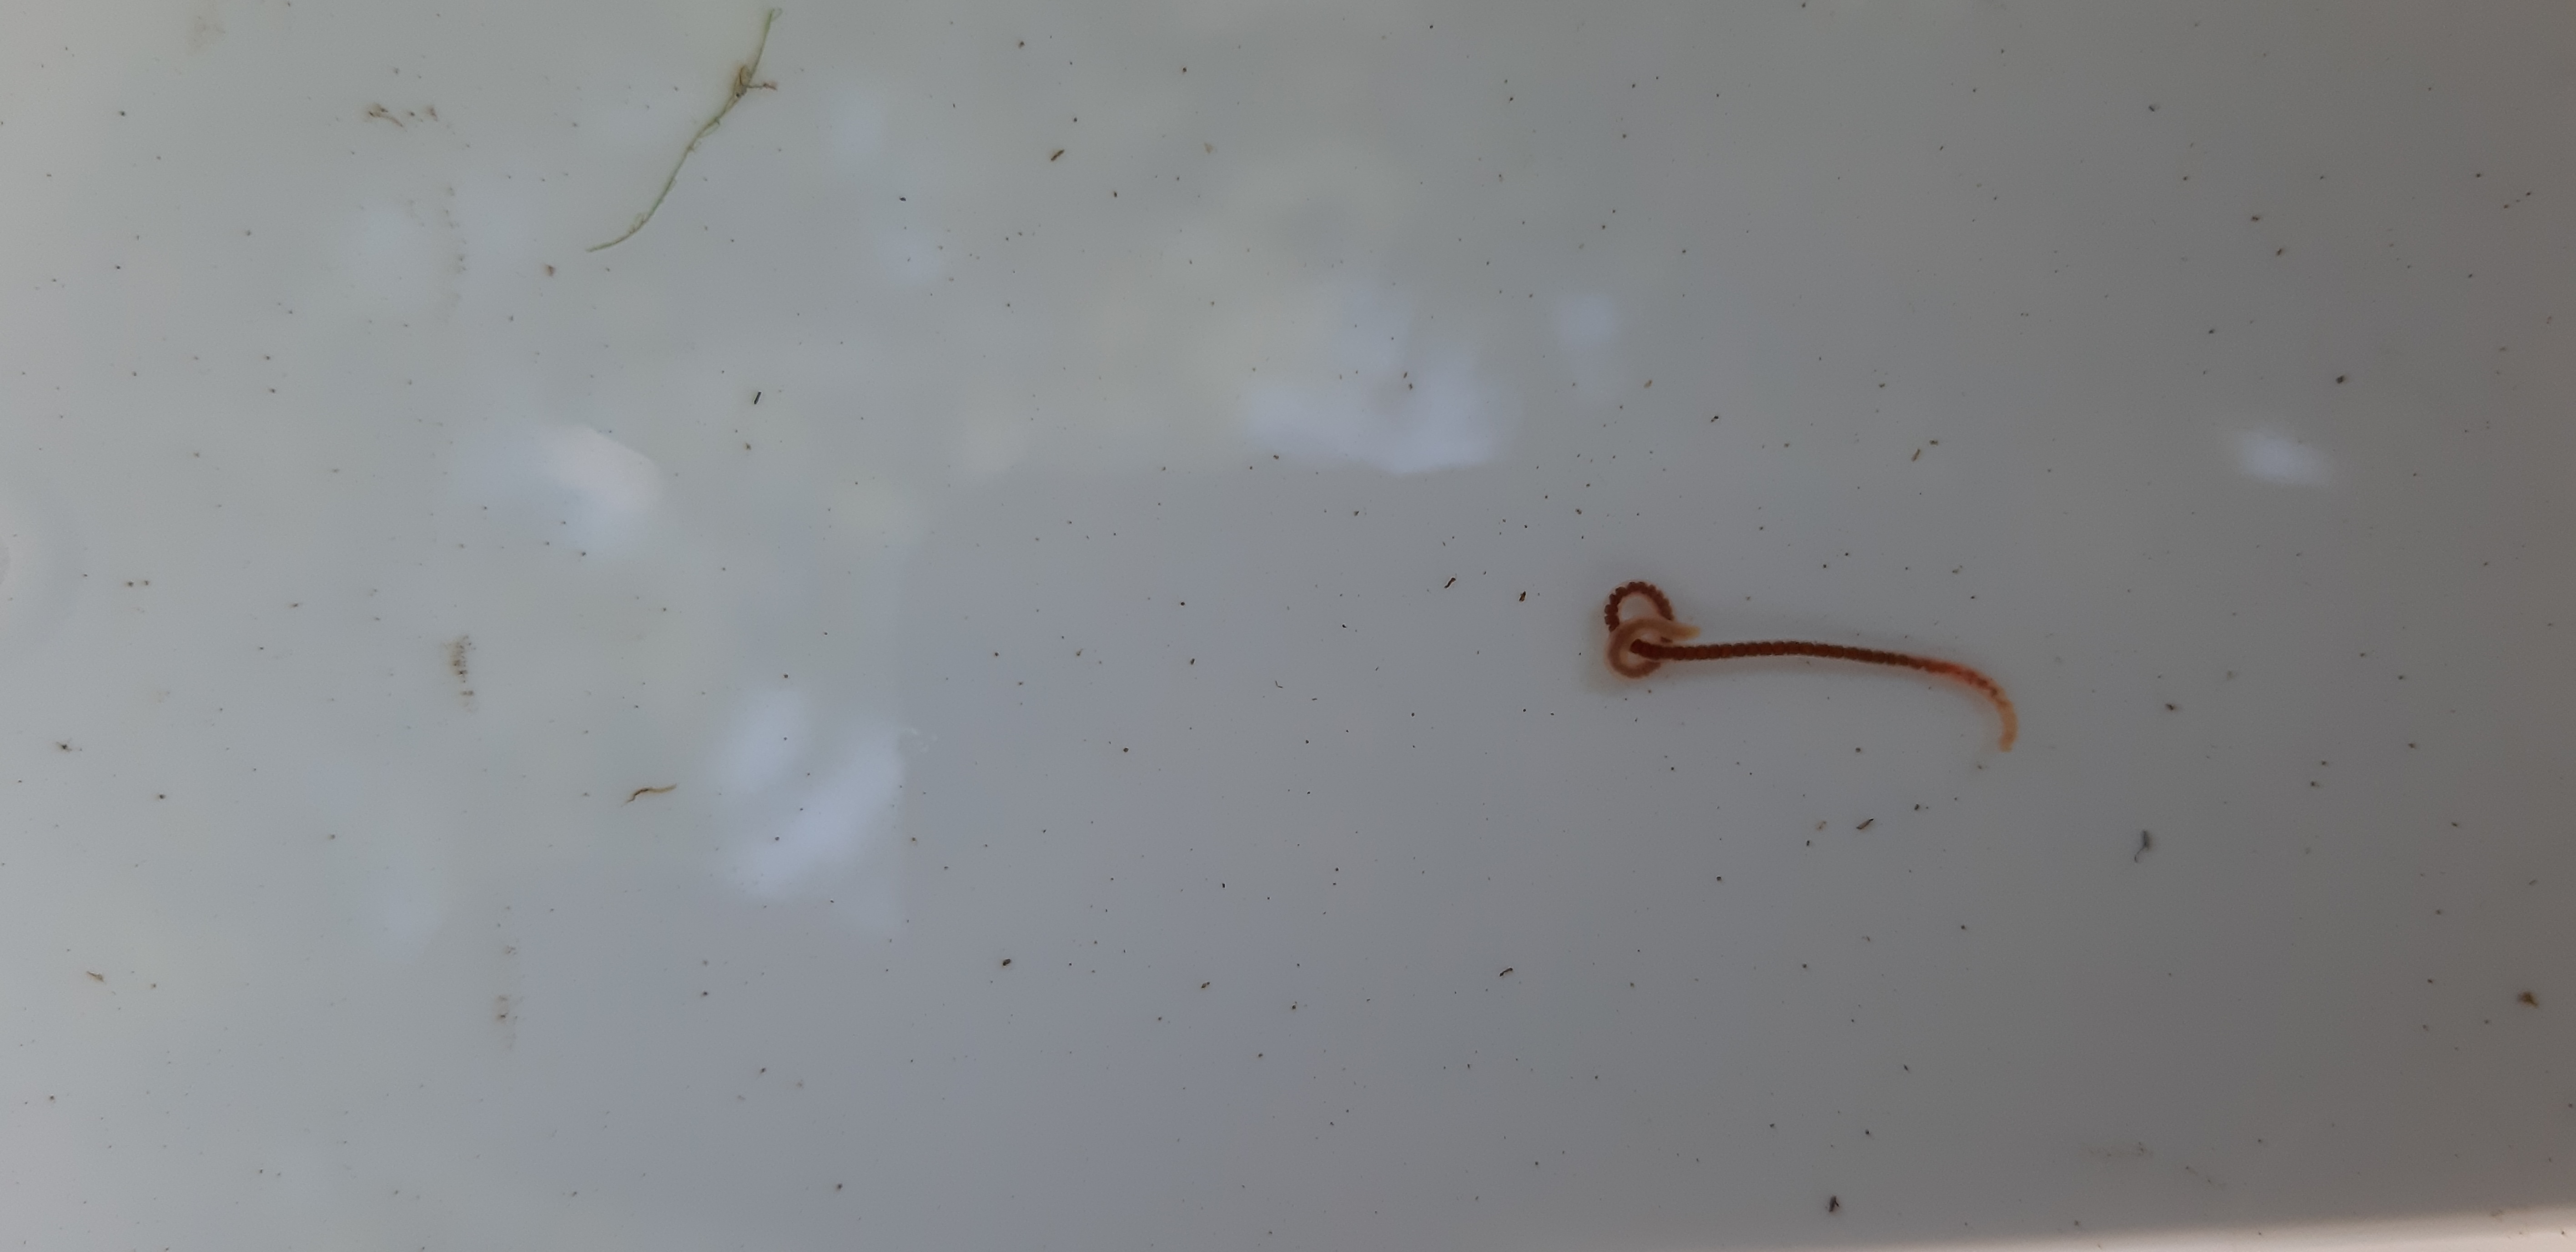
Macroinvertebrate group: worms